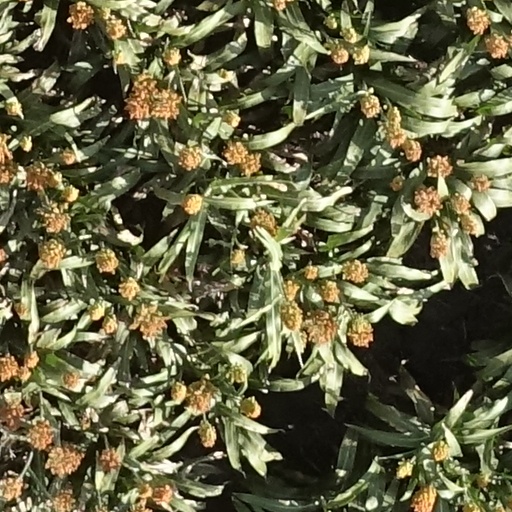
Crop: sorghum